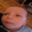
Label: baby